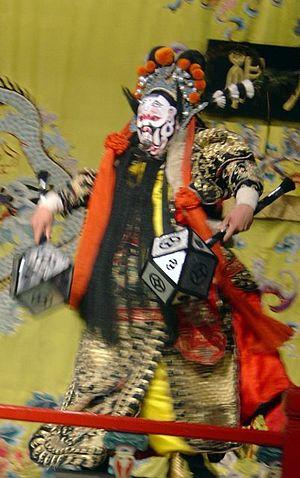
Photo:CMarmonier